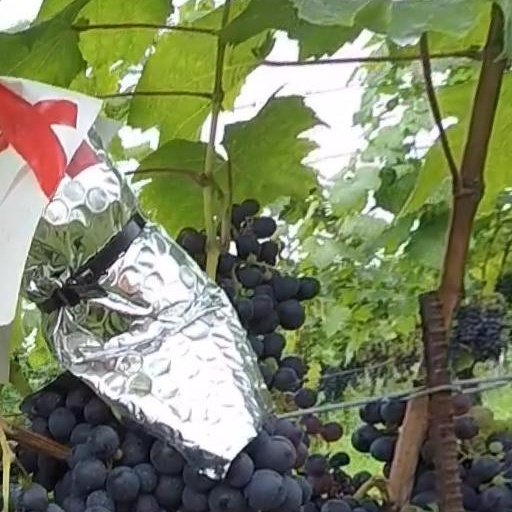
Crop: grape